Stone Ranch Stage Station

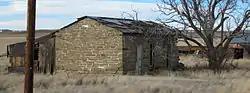

The Stone Ranch Stage Station is a stagecoach station located near U.S. Routes 20 and 26 northwest of Casper, Wyoming. The station opened in 1890 along a stagecoach line connecting Casper to Lander and Thermopolis. As railroads had not been built further than Casper, the stagecoach provided the primary means of bringing settlers and goods into central Wyoming. The stagecoach station provided food and shelter to travelers along the stagecoach line. After the Chicago and North Western Railway extended its line further into central Wyoming in the early 20th century, the stagecoach line became obsolete, and the station closed. It is one of the few Wyoming stagecoach stations which is still standing and relatively intact.